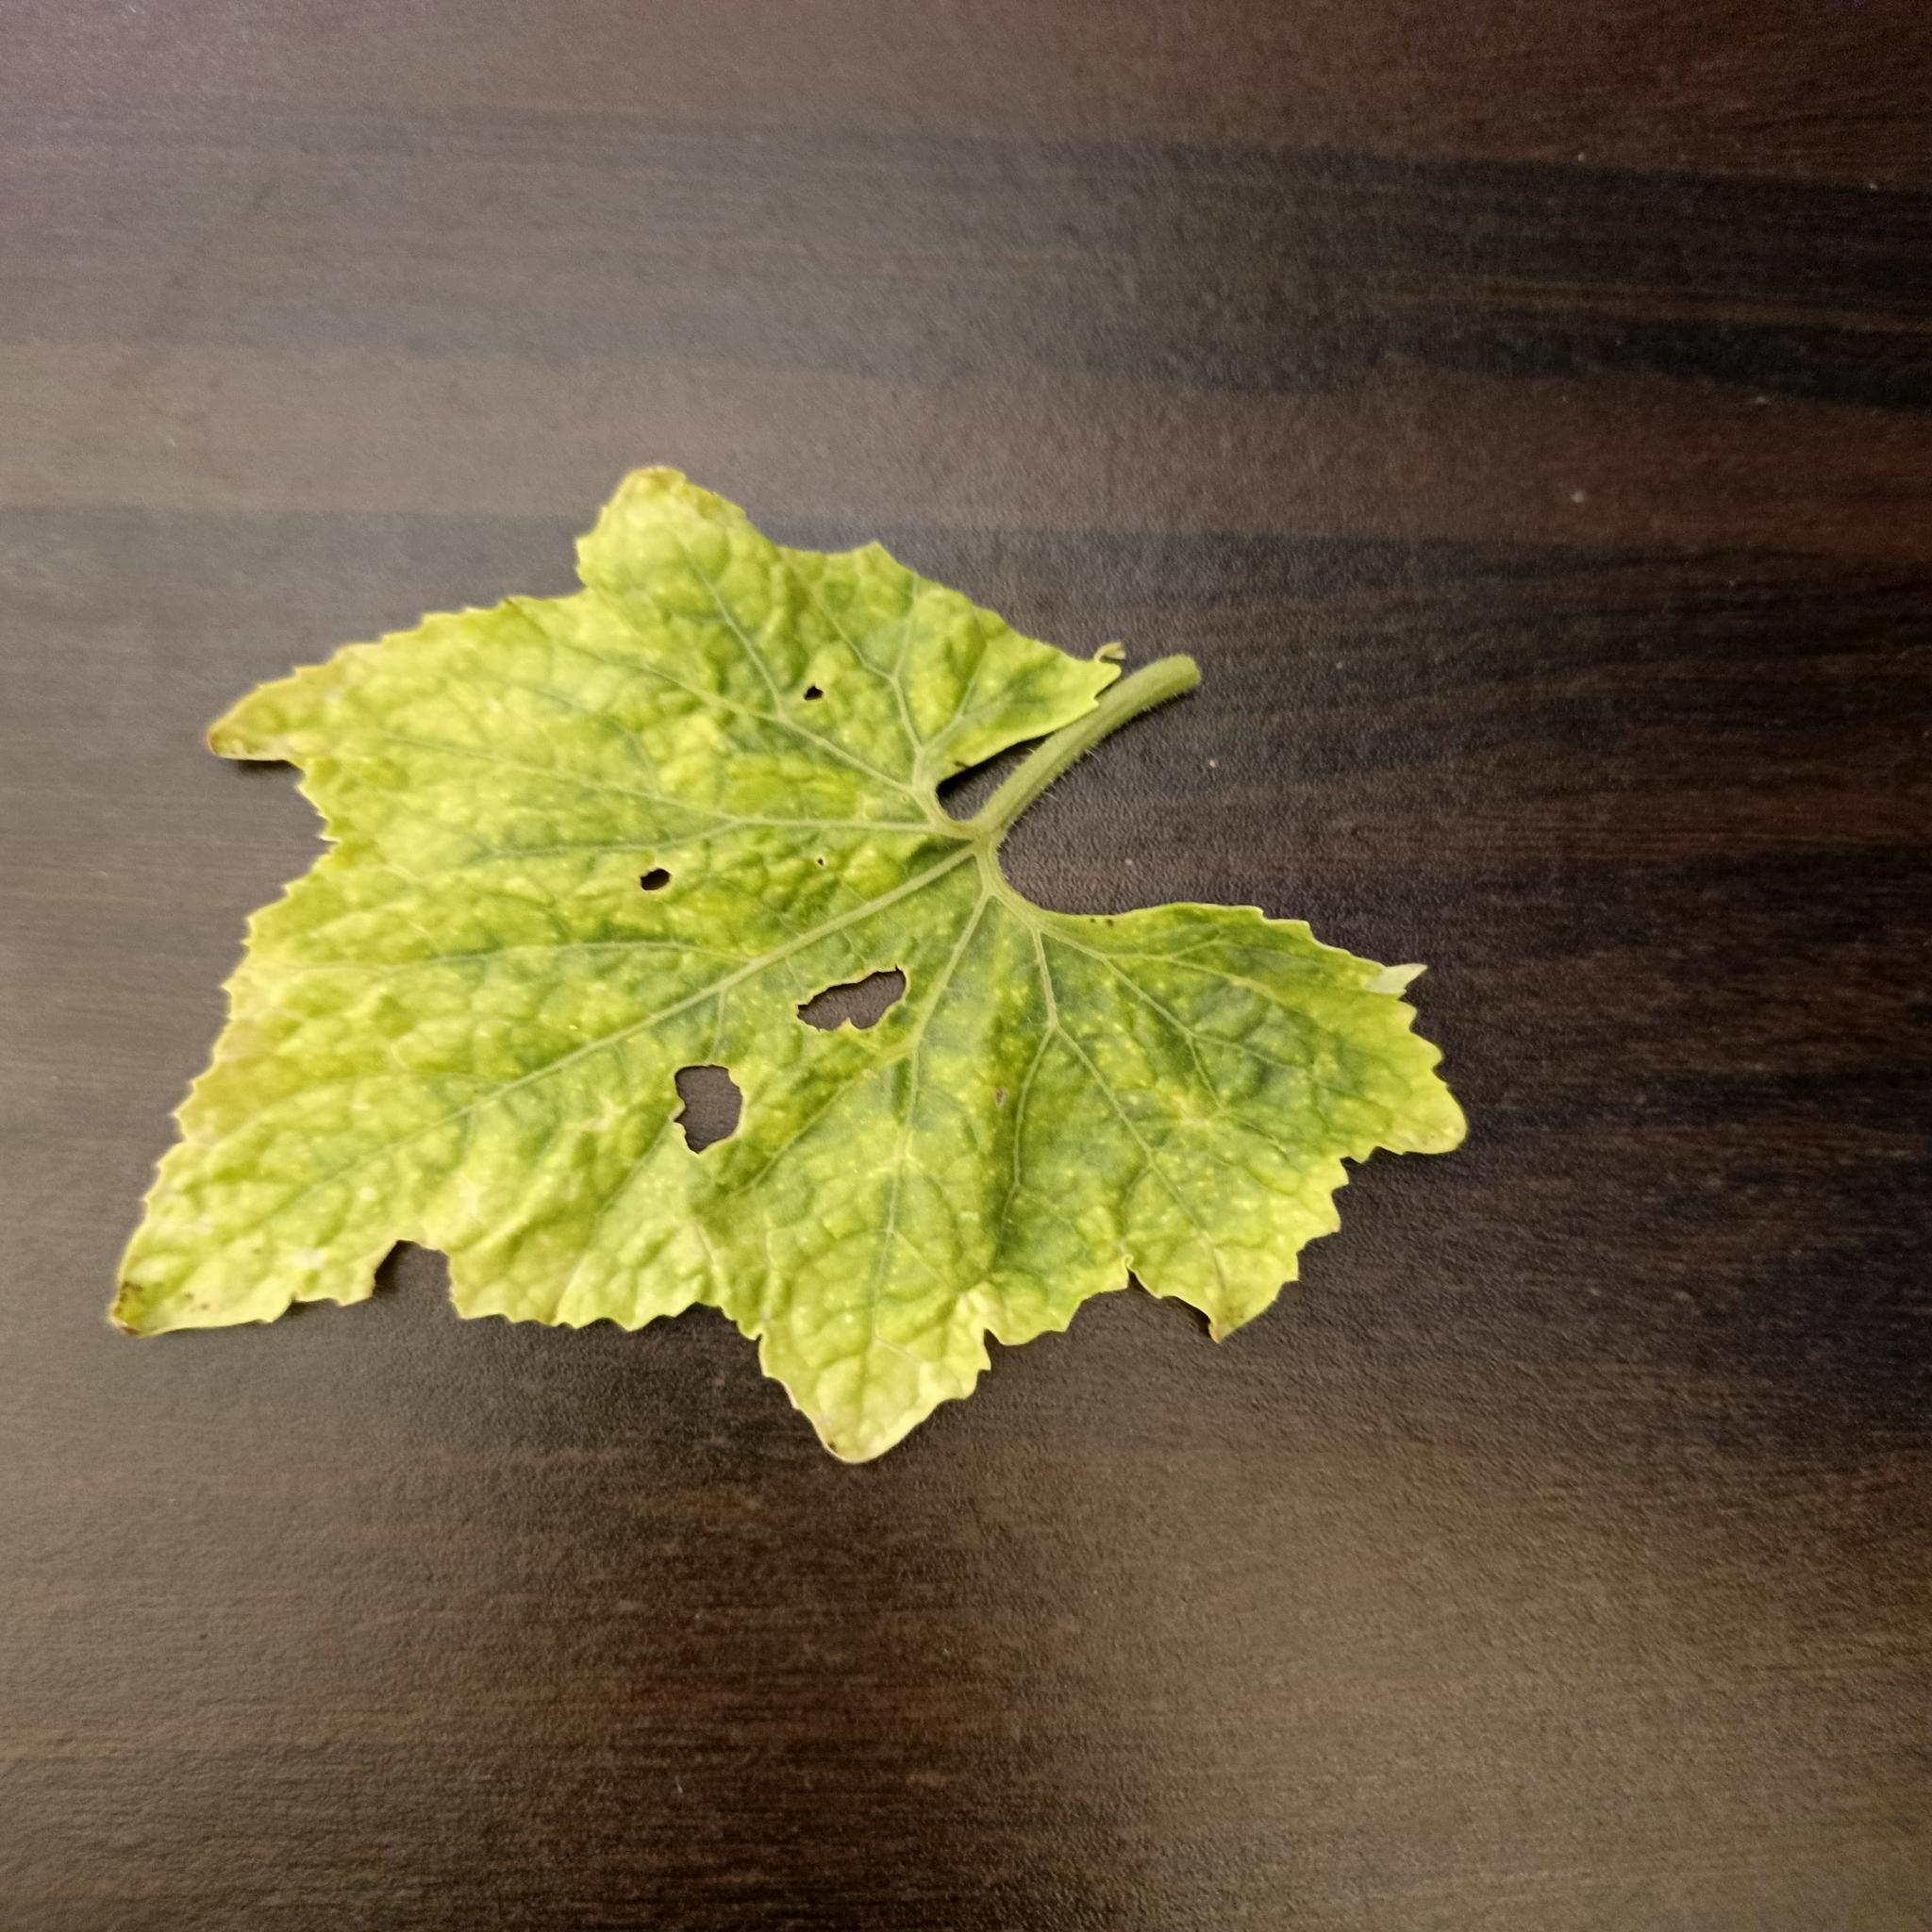
Label: Downy mildew